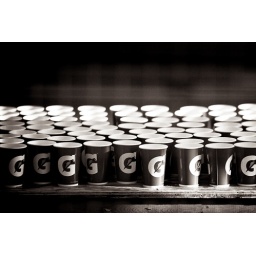
A table of gatorade cups in the rest area near the finish line of the 30th running of the Royal Victoria Marathon.